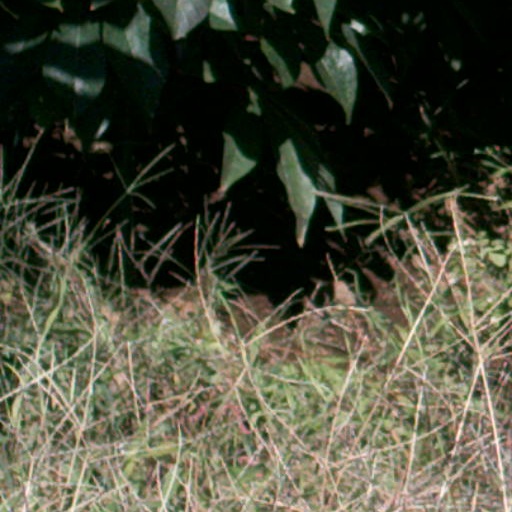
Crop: cassava